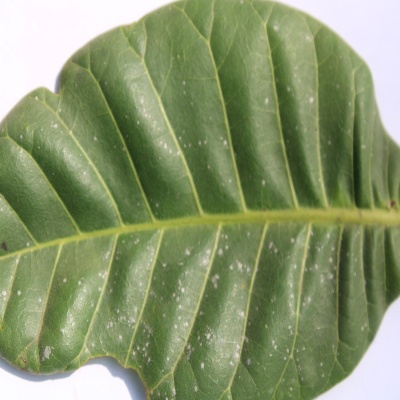
Crop: Cashew
Condition: red rust